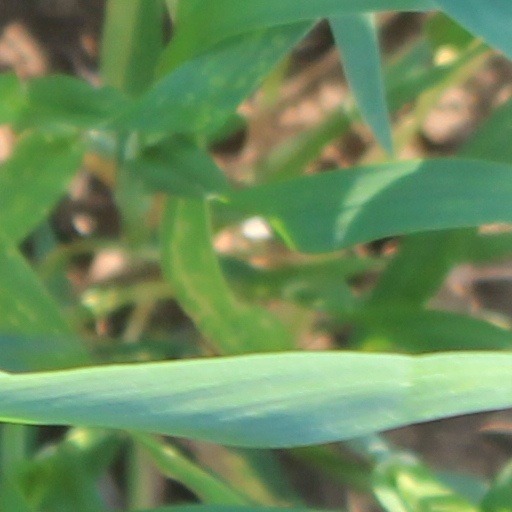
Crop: wheat